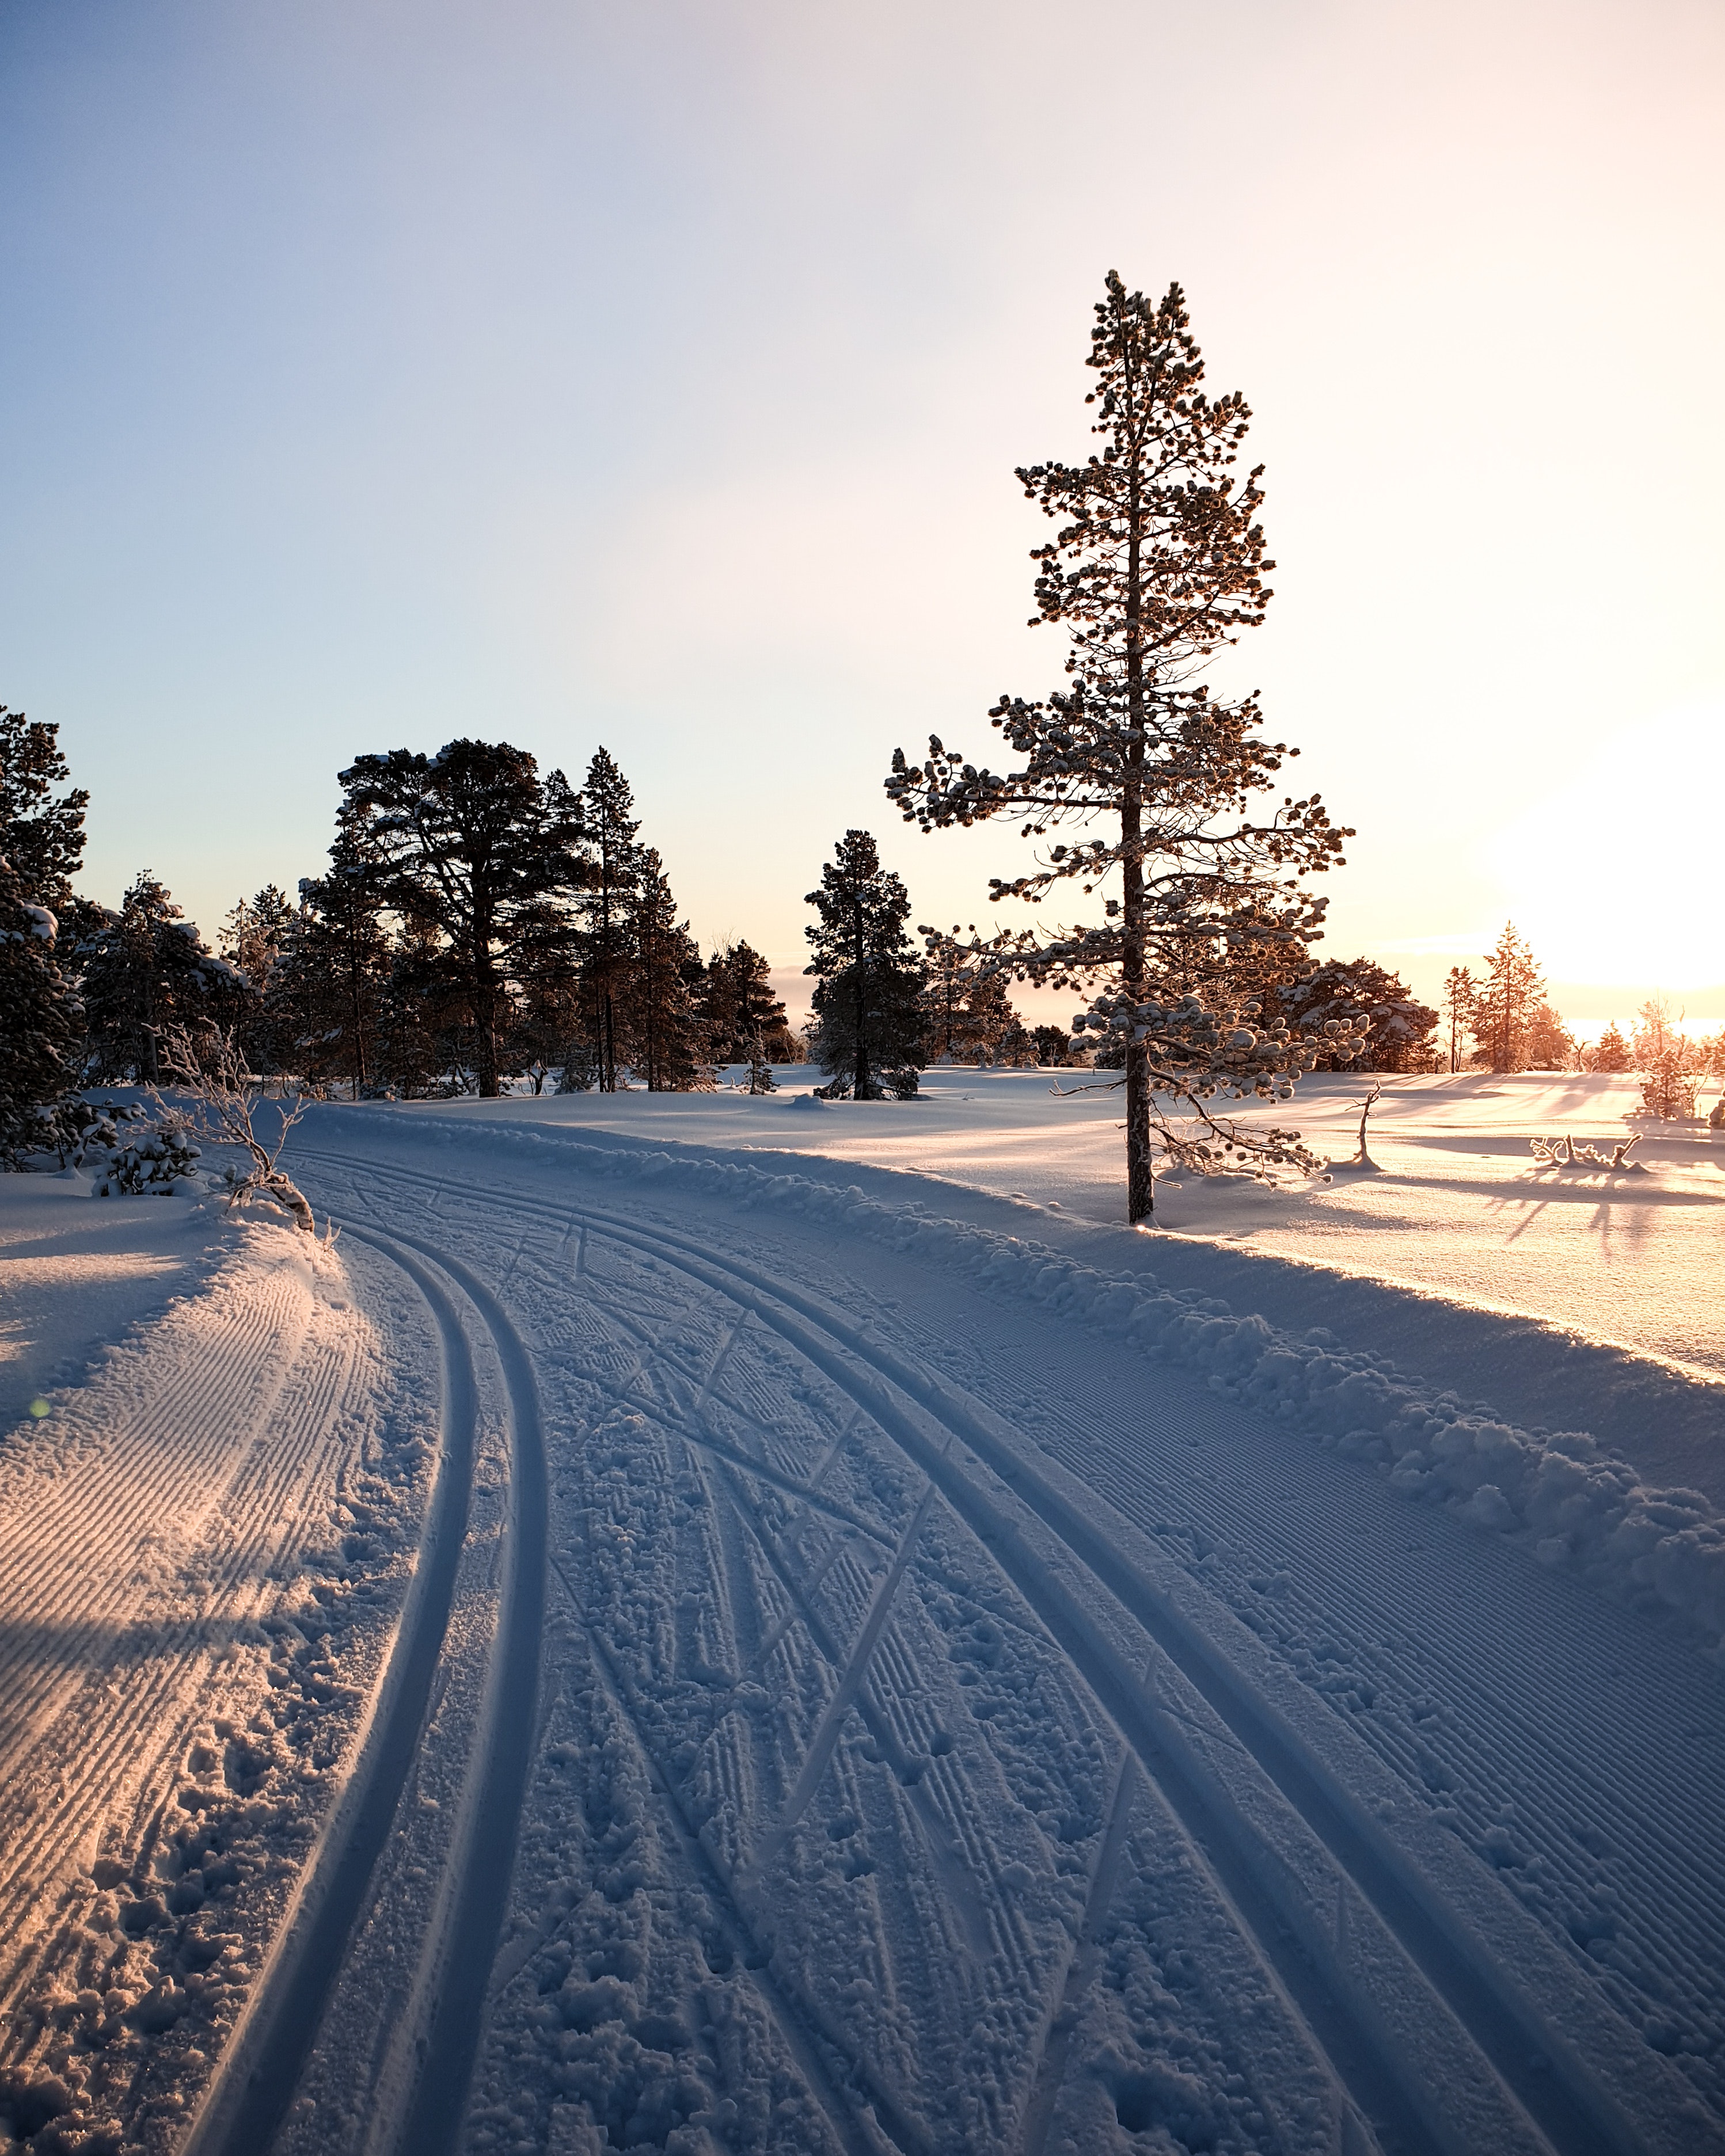
snow, winter, sky, tree, freezing, cloud, atmospheric phenomenon, morning, road, woody plant, frost, sunlight, horizon, atmosphere, infrastructure, evening, landscape, mountain, plant, fir, ice, pine family, forest, conifer, pine, piste, asphalt